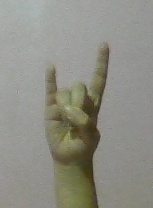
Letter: la